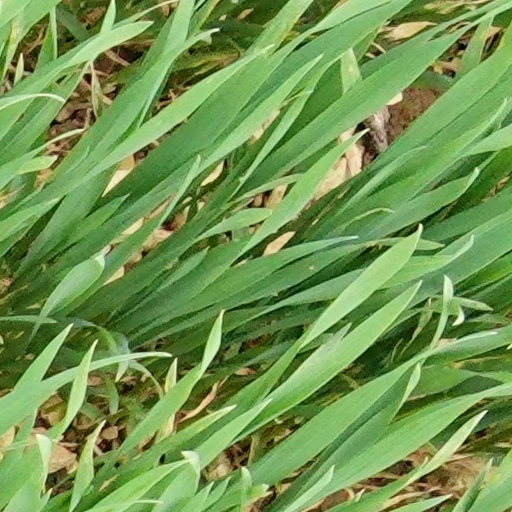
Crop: wheat